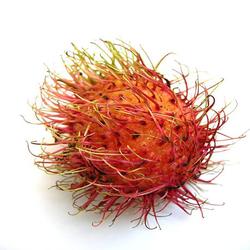
Label: Rambutan